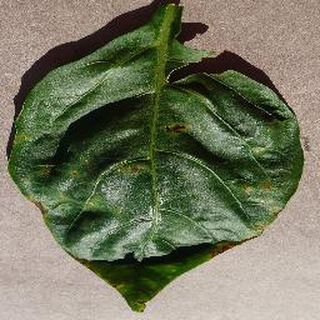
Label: bell_pepper_bacterial_spot